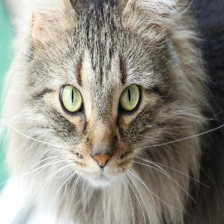
Label: animals